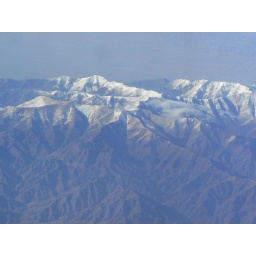
A speck of cloud on the snow clad mountains in the Russia-China Region ..